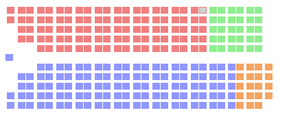
Composition de la Chambre des communes du Canada en 1962. Chaque carré représente un député.
La 25ᵉ législature du Canada fut en session du 27 septembre 1962 au 6 février 1963. Sa composition fut déterminée par les élections de 1962, tenues le 18 juin 1962, et fut légèrement modifiée par des démissions et des élections partielles survenues avant les élections de 1963.
Au cours de l'histoire de la politique canadienne, il y a quatorze gouvernements minoritaires au niveau fédéral, ainsi qu'un certain nombre au provincial. Le quatorzième gouvernement minoritaire fédéral est élu aux Élections fédérales canadiennes de 2019.
L'élection fédérale canadienne de 1962 se déroule le 18 juin 1962 afin d'élire les députés de la 25ᵉ législature à la Chambre des communes du Canada. Il s'agit de la 25ᵉ élection générale depuis la confédération canadienne de 1867. Lors du déclenchement de l'élection, le Parti progressiste-conservateur du Canada, dirigé par John Diefenbaker, avait gouverné pendant quatre ans avec la majorité parlementaire la plus importante aux communes dans l'histoire du Canada jusqu'alors. Le gouvernement Diefenbaker avait introduit des réformes aux programmes sociaux, une Déclaration canadienne des droits, et d'autres changements.